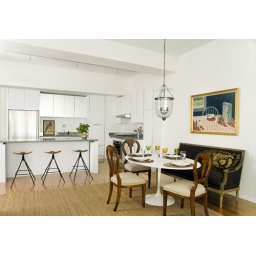
White kitchen + dining area: Modern-traditional mix in Boston apartment